Glen Waverley line

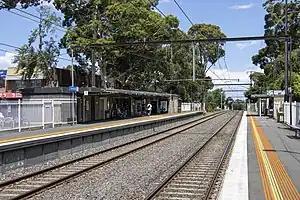

In 2014, the Level Crossing Removal Project announced the removal of 2 level crossings on the Glen Waverley line, to be completed in 2016 and 2020. The removal of Burke Road, Glen Iris involved the lowering of the rail line and the reconstruction of Gardiner station. This was the first crossing to be removed by the project and was completed in 2016. The second removal involved raising the rail corridor above Toorak Road, Kooyong, with the crossing removed by early 2020. With the removal of 2 level crossings along the corridor, only 4 crossings now remain on the Glen Waverley line.